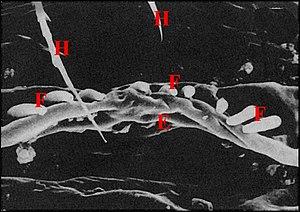
Ensemble des fusules épigastriques prégonoporales de Scytodes thoracica mâle. Microscope électronique à balayage.
L'appareil épigastrique des araignées est un complexe anatomo-fonctionnel situé au niveau de l'orifice génital ou gonopore des Aranéides mâles. Il comporte des organes sécréteurs exocrines prégonoporaux pourvus de fusules comme les glandes séricigènes, des sensilles mécanoréceptrices et des glandules à phéromones. Il joue un rôle important dans le processus de la transmission spermatique.